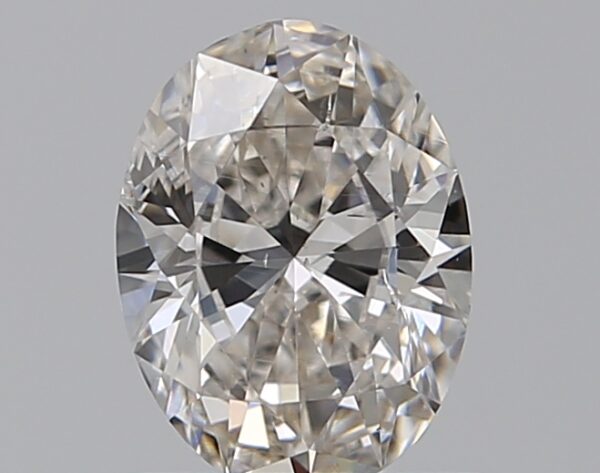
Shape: oval
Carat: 0.7
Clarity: SI2
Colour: I
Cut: EX
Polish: EX
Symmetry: GD
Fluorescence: M
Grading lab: GIA
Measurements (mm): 6.84 x 5.1 x 3.07